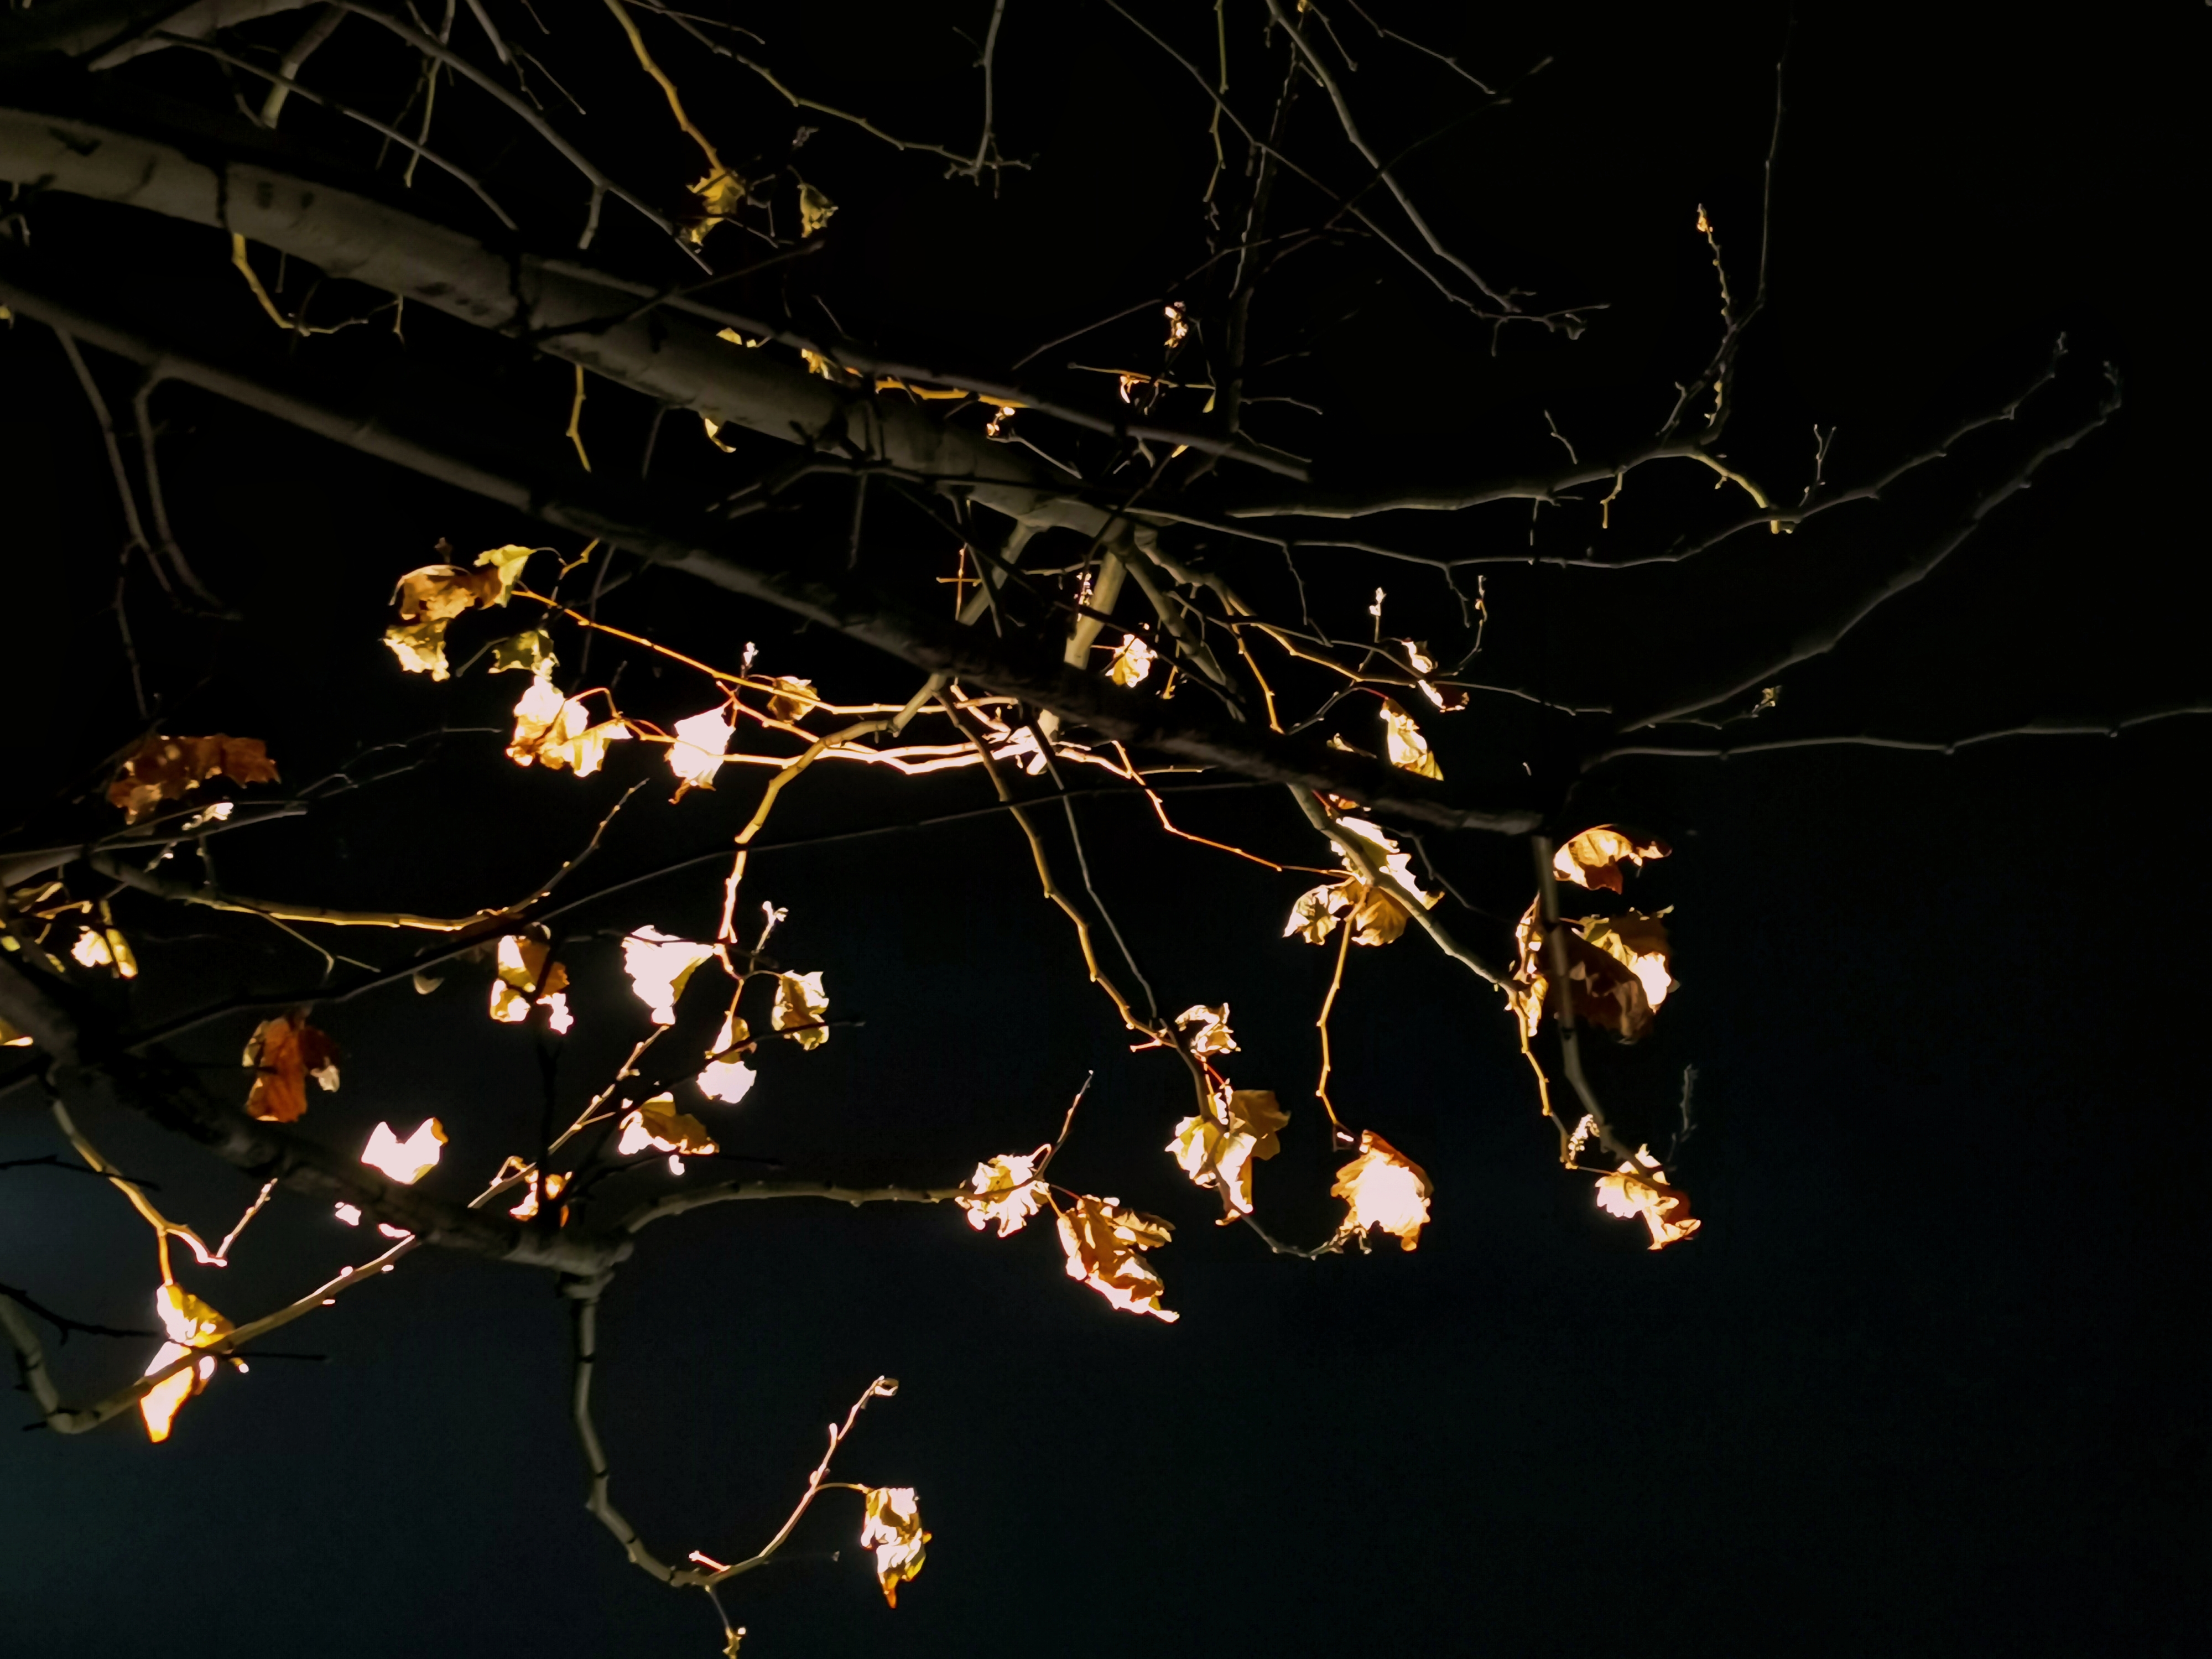
autumn, branches, night, withered leaves, darkness, sky, amber, branch, twig, deciduous, wood, tree, Tints and shades, flowering plant, midnight, event, space, art, light fixture, still life photography, heat, plant stem, pattern, trunk, blossom